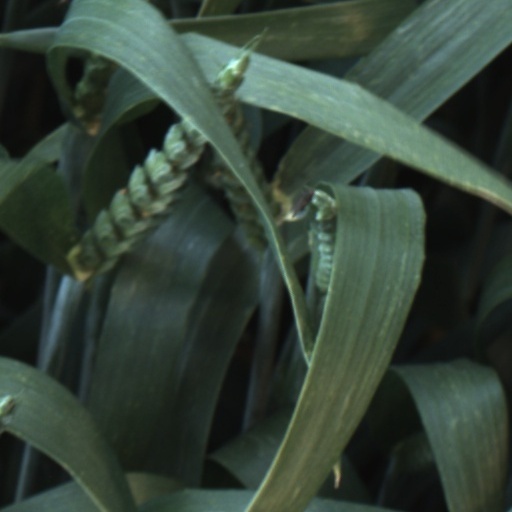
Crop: wheat